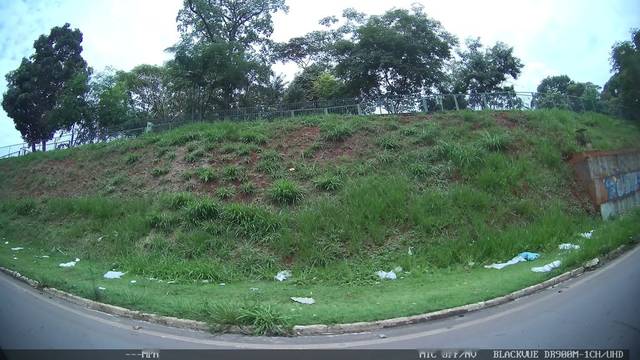
Region: Brazil
Coordinates: -16.668, -49.254